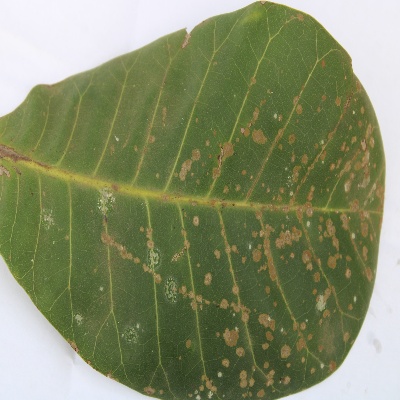
Crop: Cashew
Condition: red rust